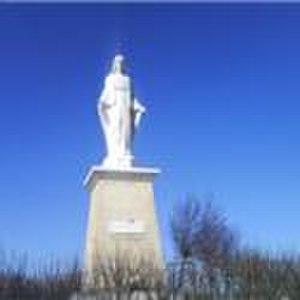
Statue de Notre Dame du Retour, Ussel d'Allier
La statue de la Vierge Marie – Notre-Dame du Retour – surplombe le village d'Ussel-d'Allier, en Bourbonnais. Elle se trouve au nord de la commune, en bordure de la D223, sur les hauteurs qui séparent Ussel d'Étroussat.